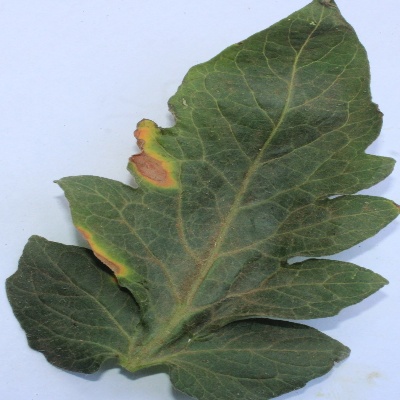
Crop: Tomato
Condition: leaf blight